Cohasset station

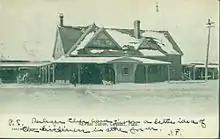
A postcard view of the former station in downtown Cohasset

The South Shore Railroad opened as far to Cohasset on January 1, 1849. By 1878, the Old Colony Railroad controlled the entire line.